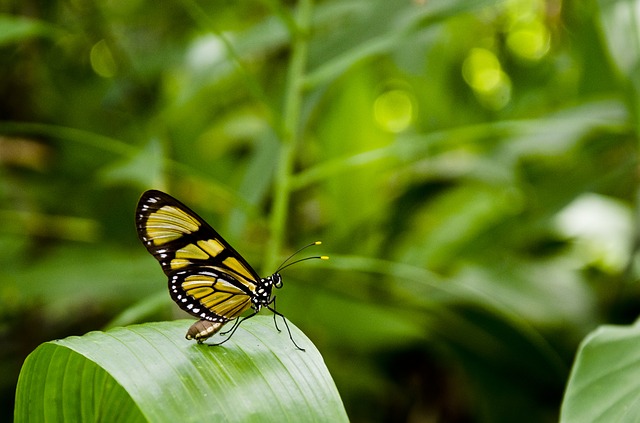
Label: butterfly